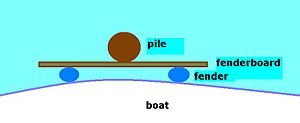
Fender (maritim)
Fender til beskyttelse ved fast anlæg.
Fender – fast monteret eller løs komponent, som eksempelvis anvendes ved beskyttelse af en skibsside.